Machine Gun Mama

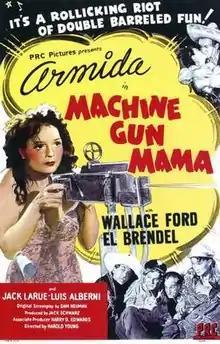
Original film poster

Machine Gun Mama is a 1944 American musical comedy film directed by Harold Young. It was PRC's attempt to feature a comedy team to compete with Universal's Abbott and Costello and Paramount's "Road to ..." movies, as well as their entry in the Good Neighbor Policy film genre of the time where the United States presented both a positive image to Latin and South America as well as stimulating American tourism to the region. Harold Young had also directed the live action portions of Walt Disney's "The Three Caballeros".